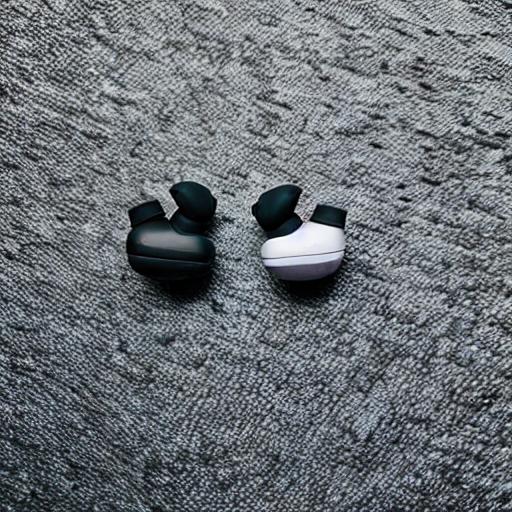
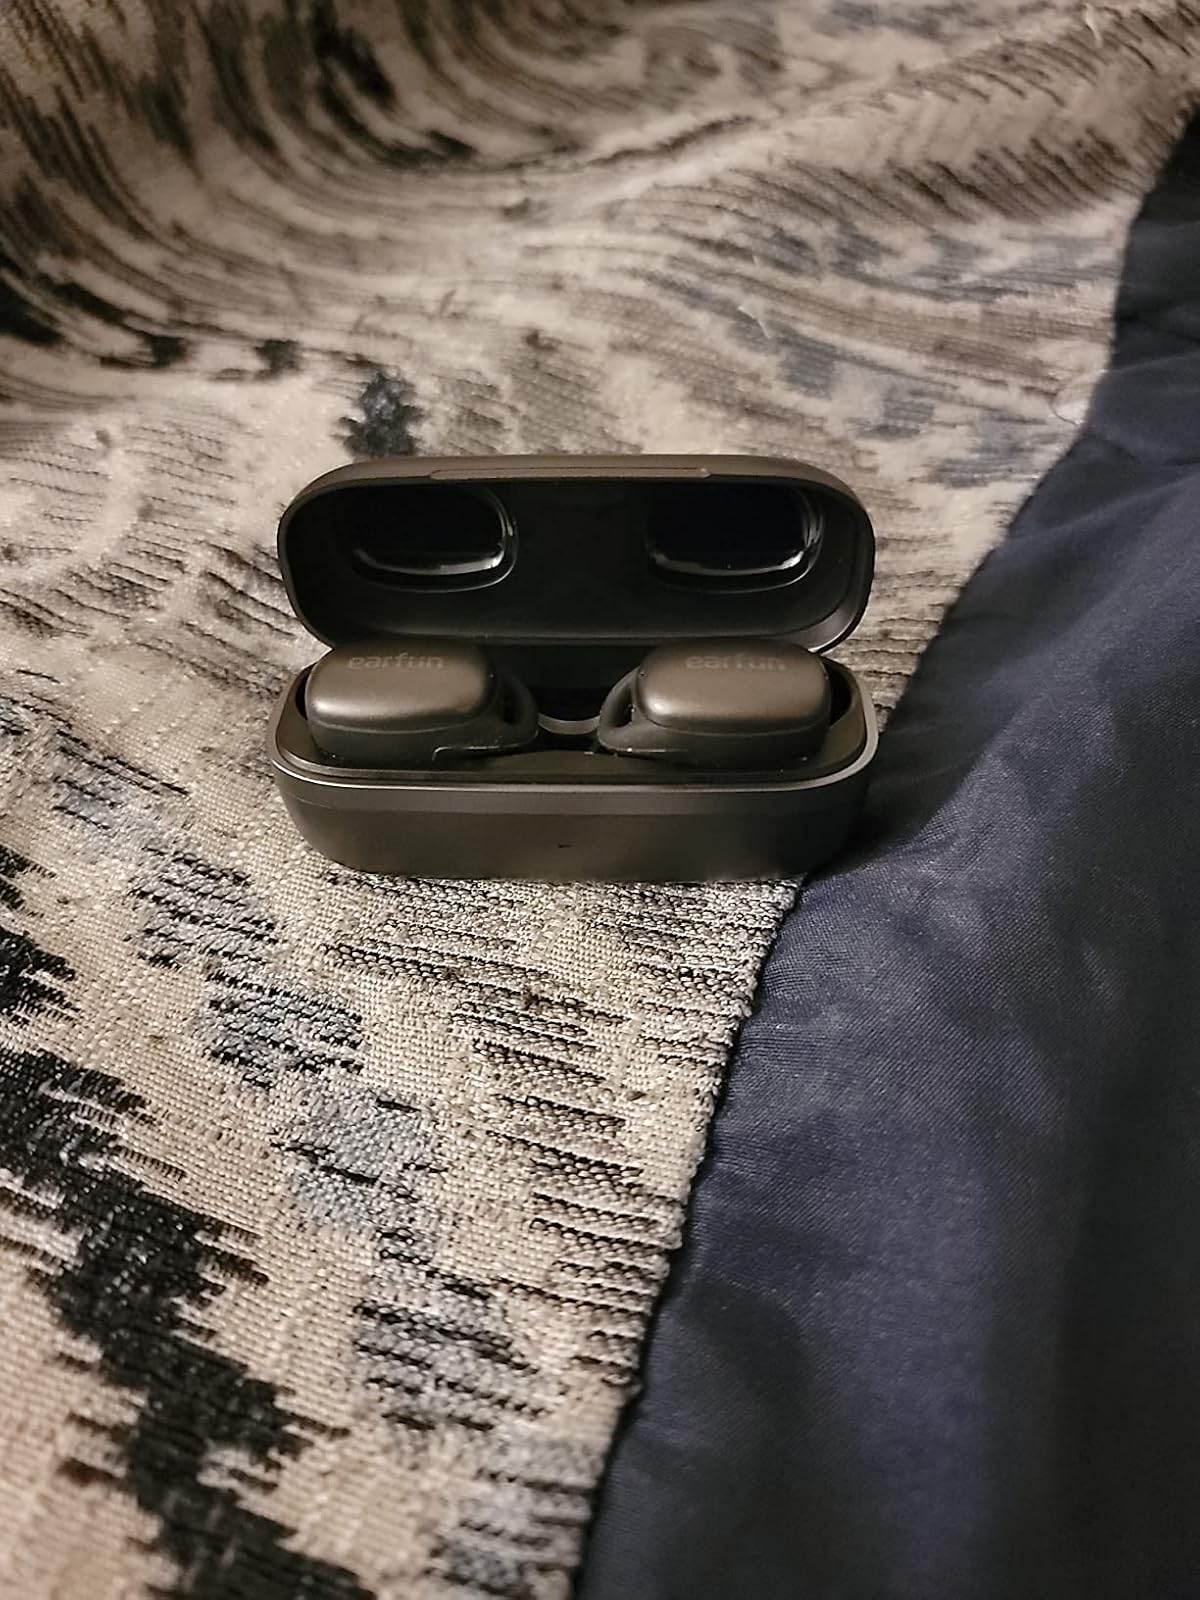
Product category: earbuds
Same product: no